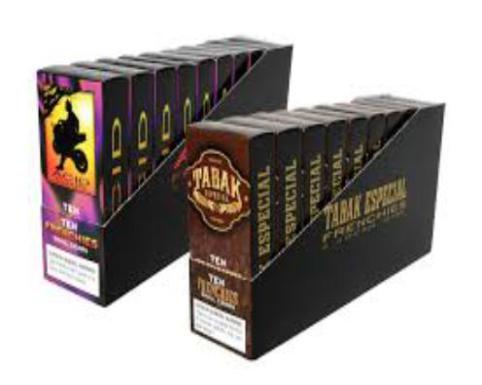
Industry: Necessities